Carpenters Arms

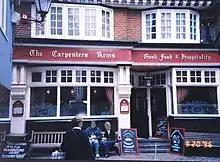
One of many Carpenters Arms pubs located in the United Kingdom. This one is in Windsor, Berkshire.

The Carpenters Arms are today an unrelated series of public houses informally referred to as "Pubs" within the United Kingdom. Historically the first such named "Carpenter Arms" was based on a forfeit Carpenter Coat of Arms patent and supported by the Ale or beer producers circa 1721. The Alehouses helped create the "Public Houses" - the first true British Pubs in an effort to appeal to a wider audience and gain greater acceptance. Prior to this the pubs (not taverns) appealed to local tastes and often were the fronts of actual homes. These were rather ramshackled affairs appealing to occupational men.